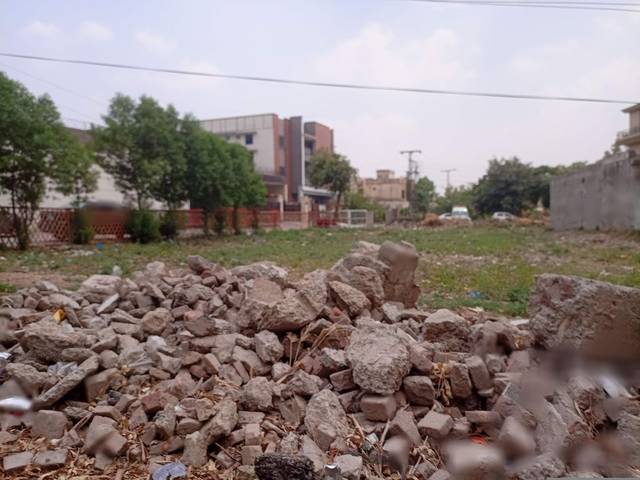
Region: Pakistan
Coordinates: 31.455, 74.215